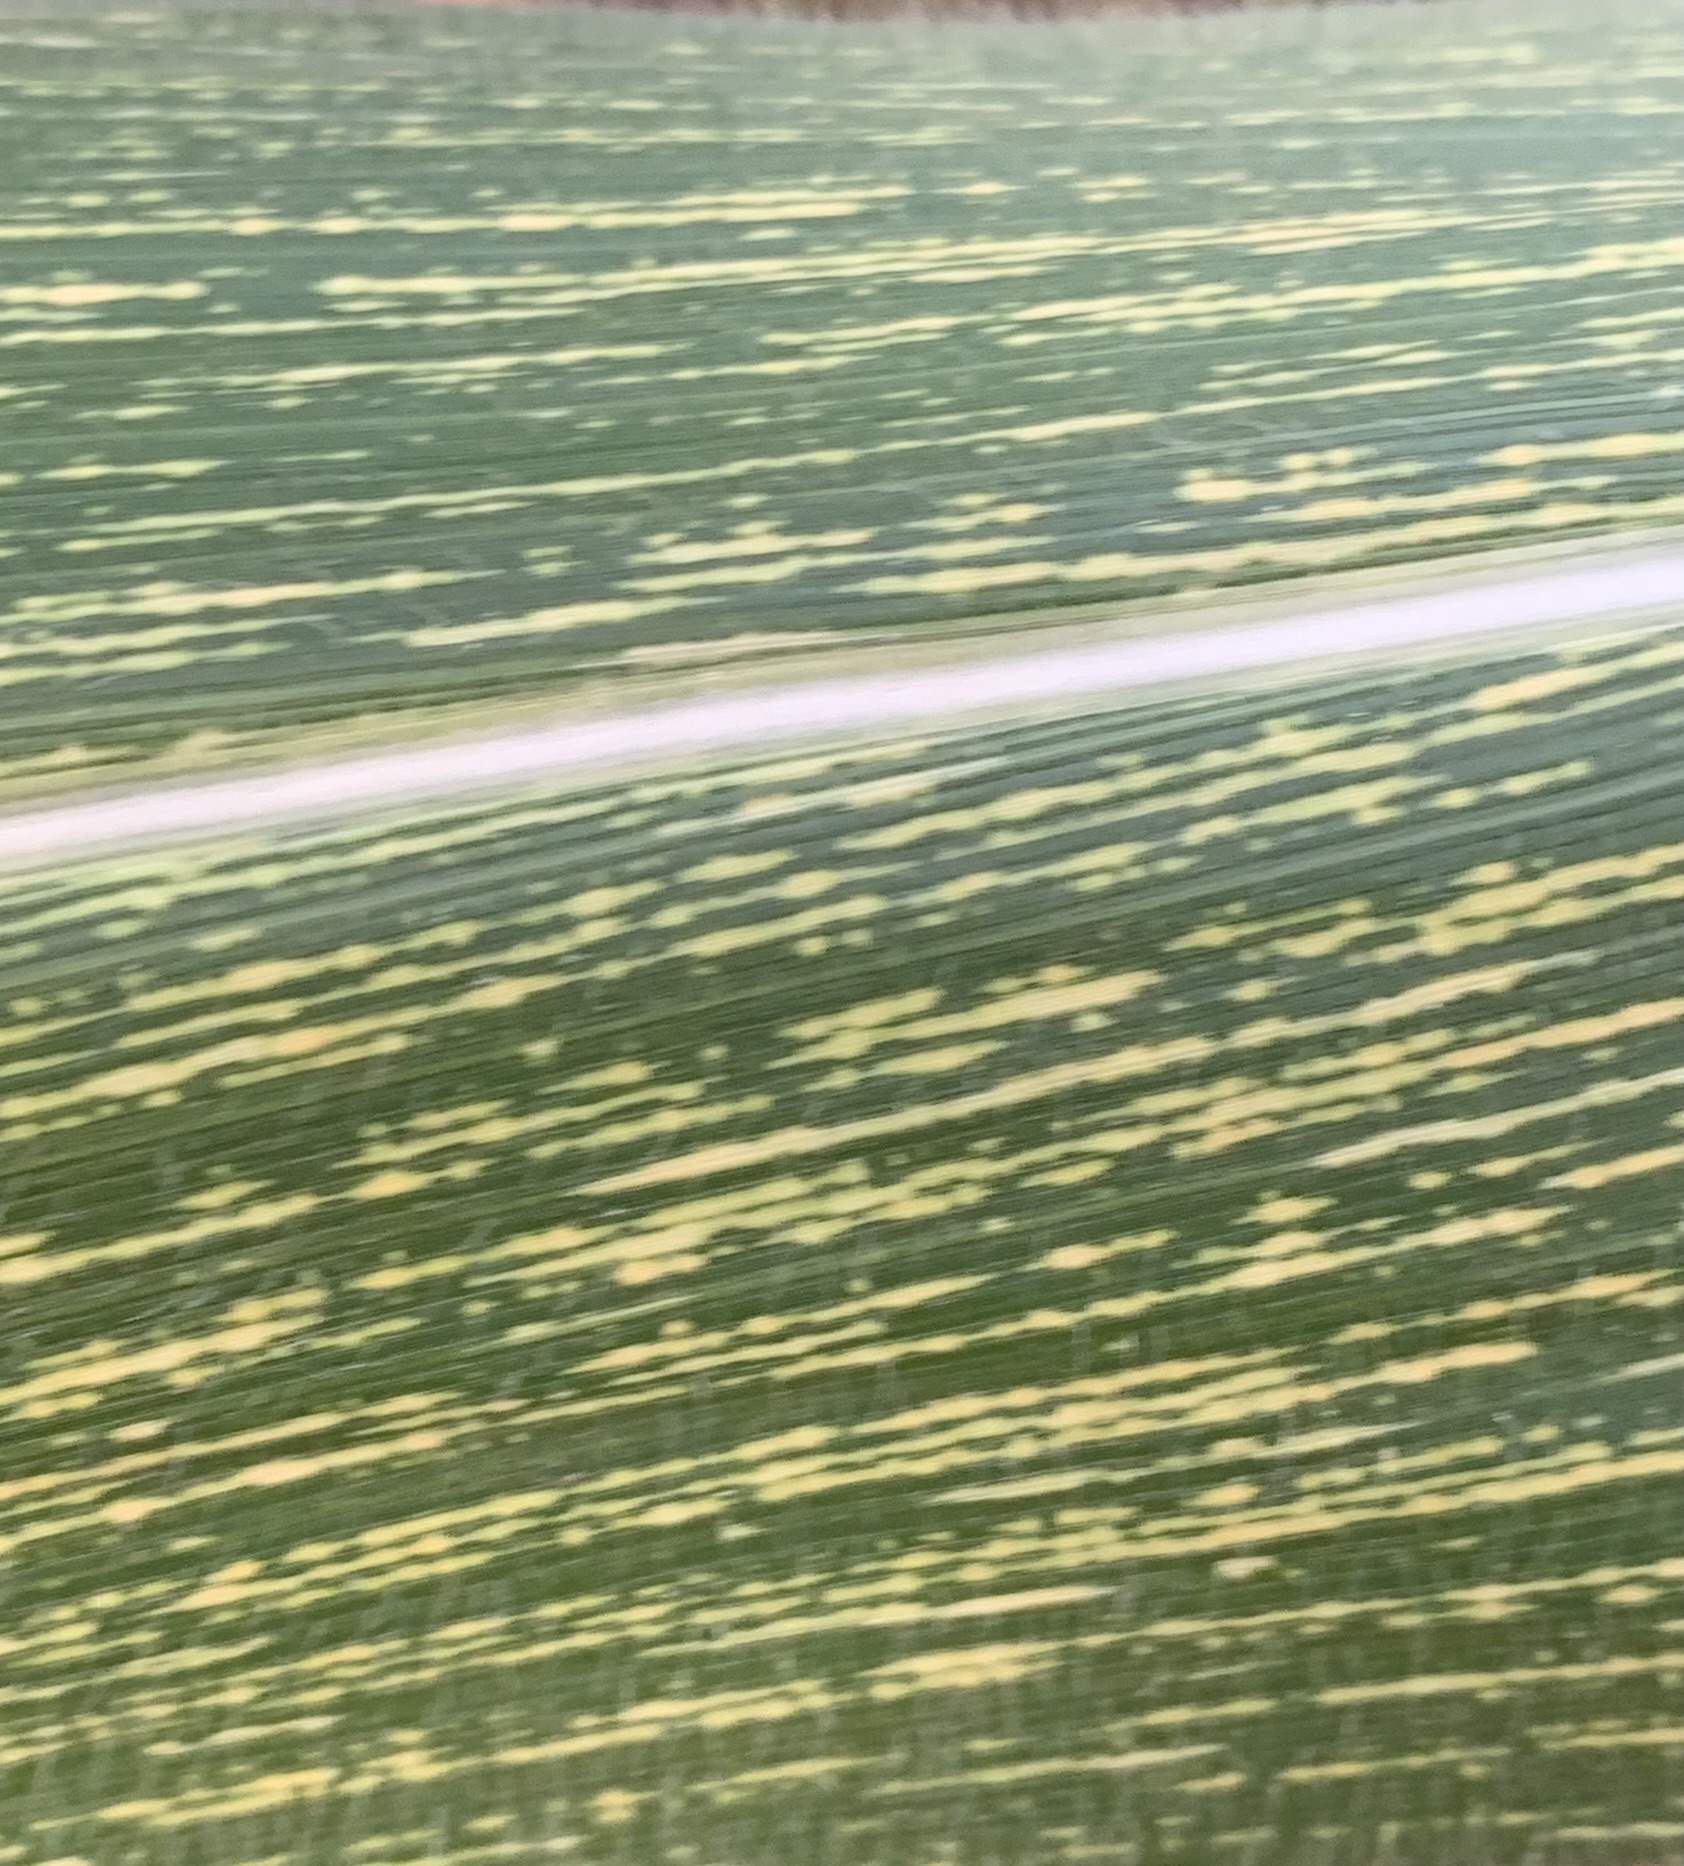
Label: MSV